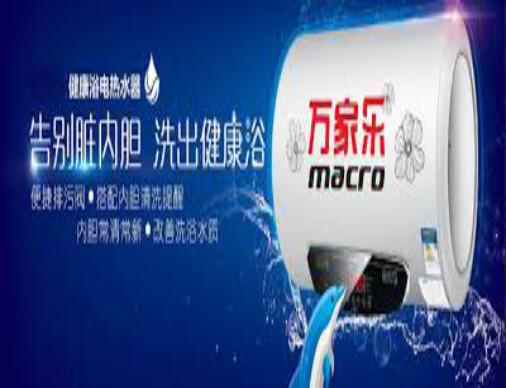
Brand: macro
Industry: Necessities